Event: Nepal Earthquake
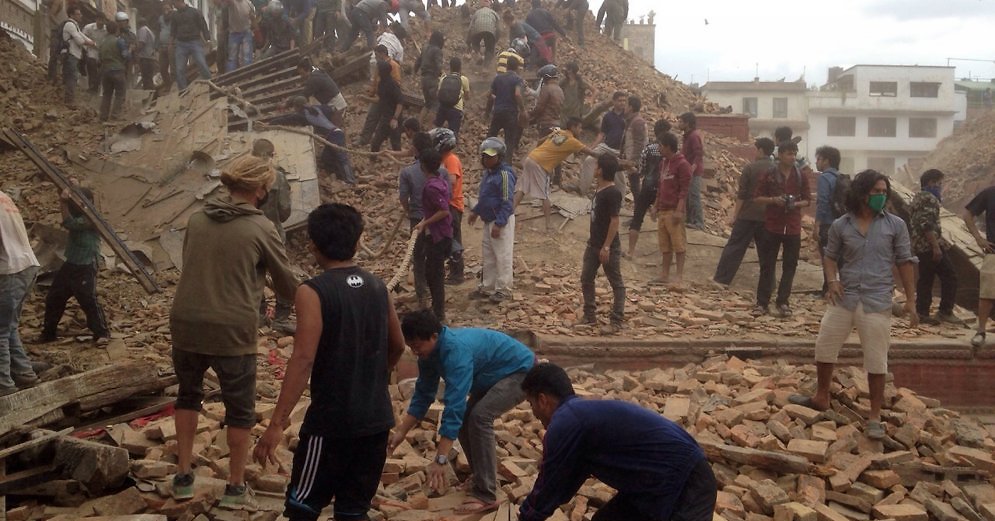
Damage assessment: damage